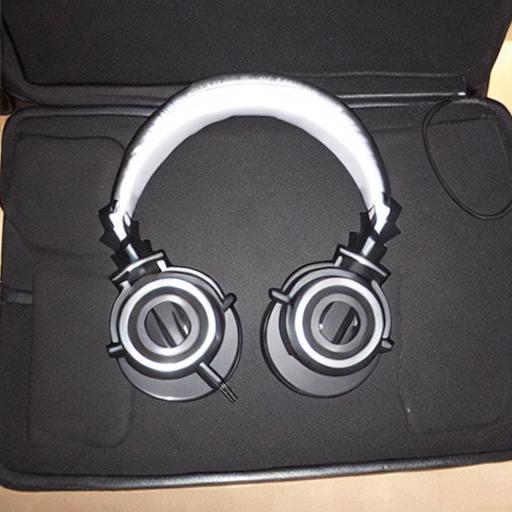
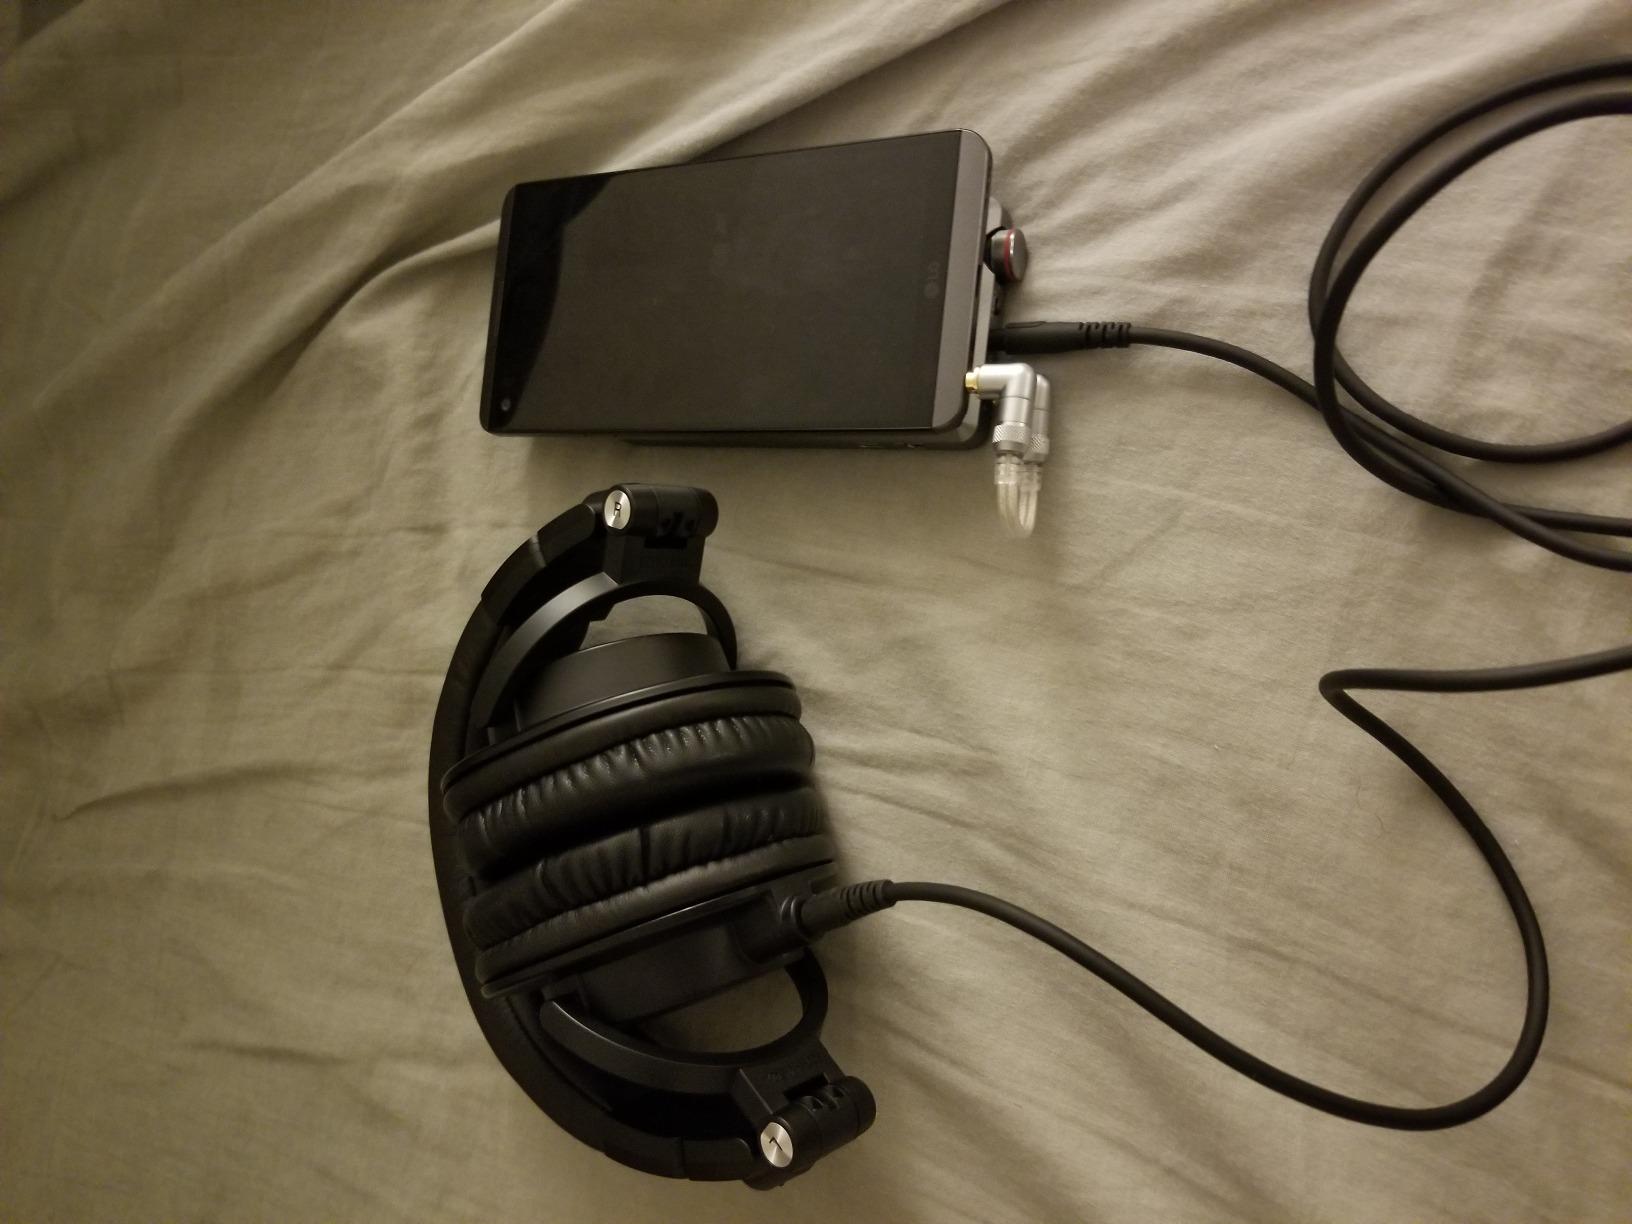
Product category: headphones
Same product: no